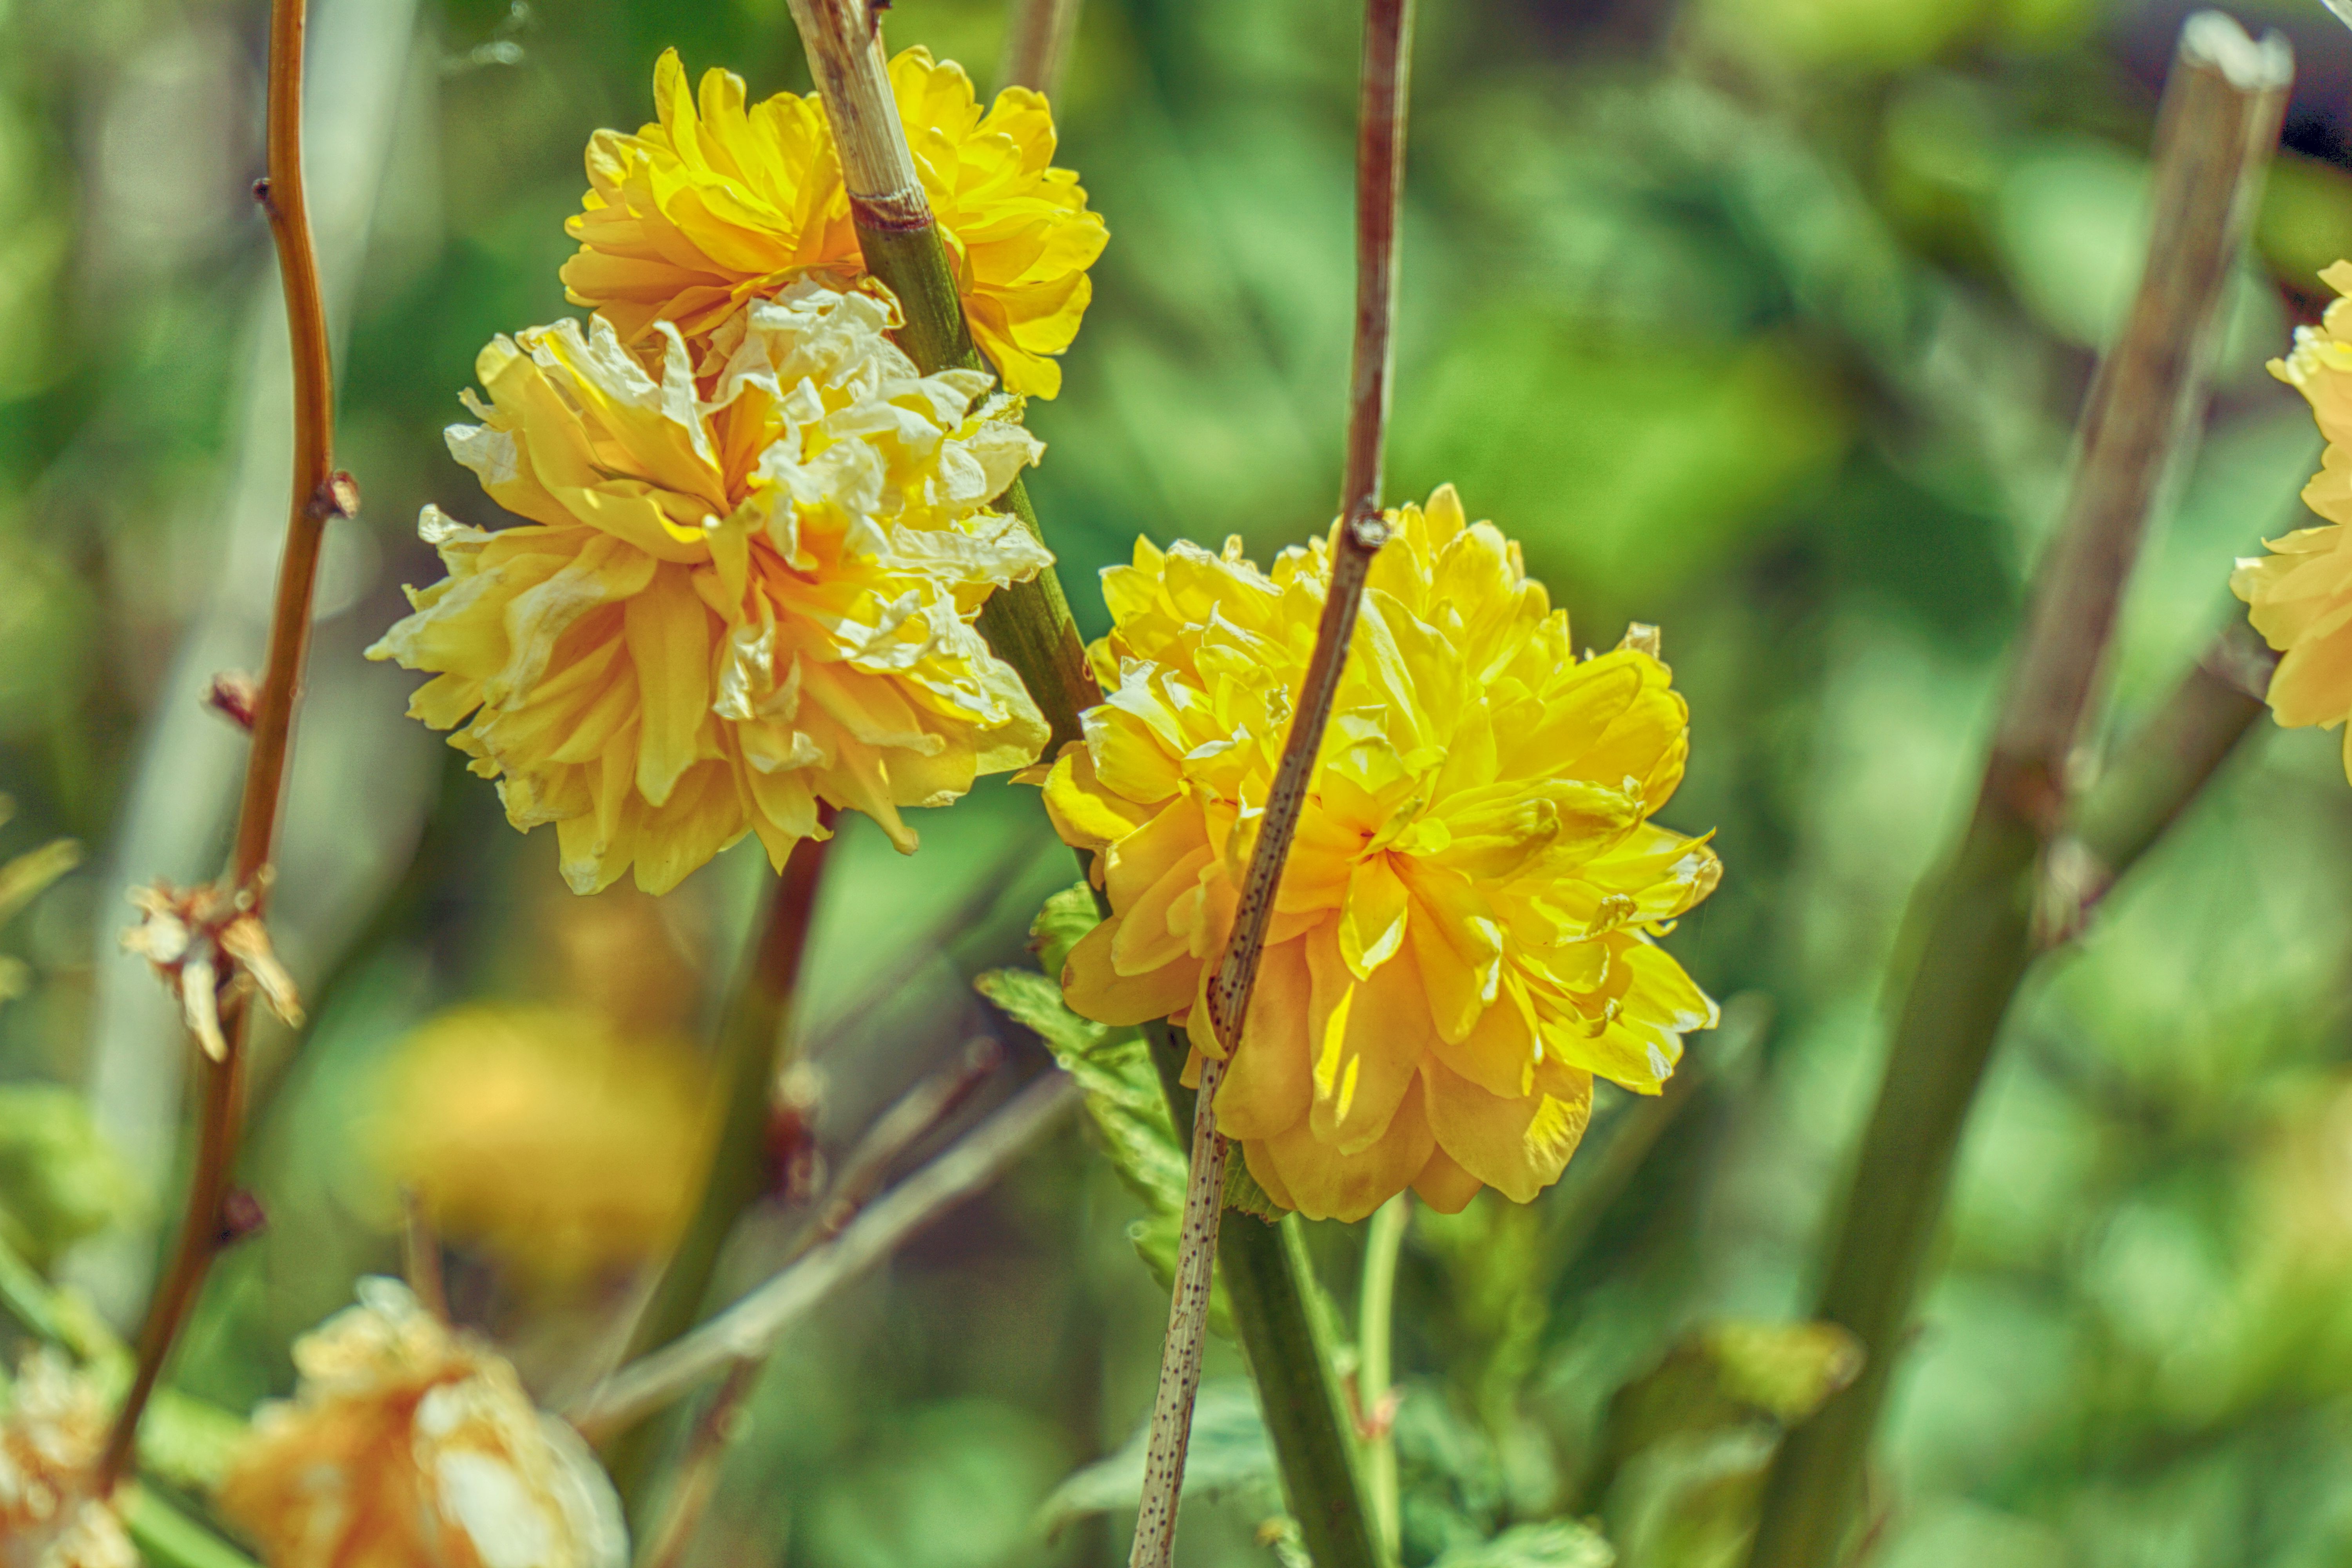
blossom, plant, flower, food, produce, color, botany, yellow, flora, wildflower, flowers, relaxation, vegetation, shrub, flowering, hypericum, macro photography, bowls, flowering plant, hypericaceae, land plant